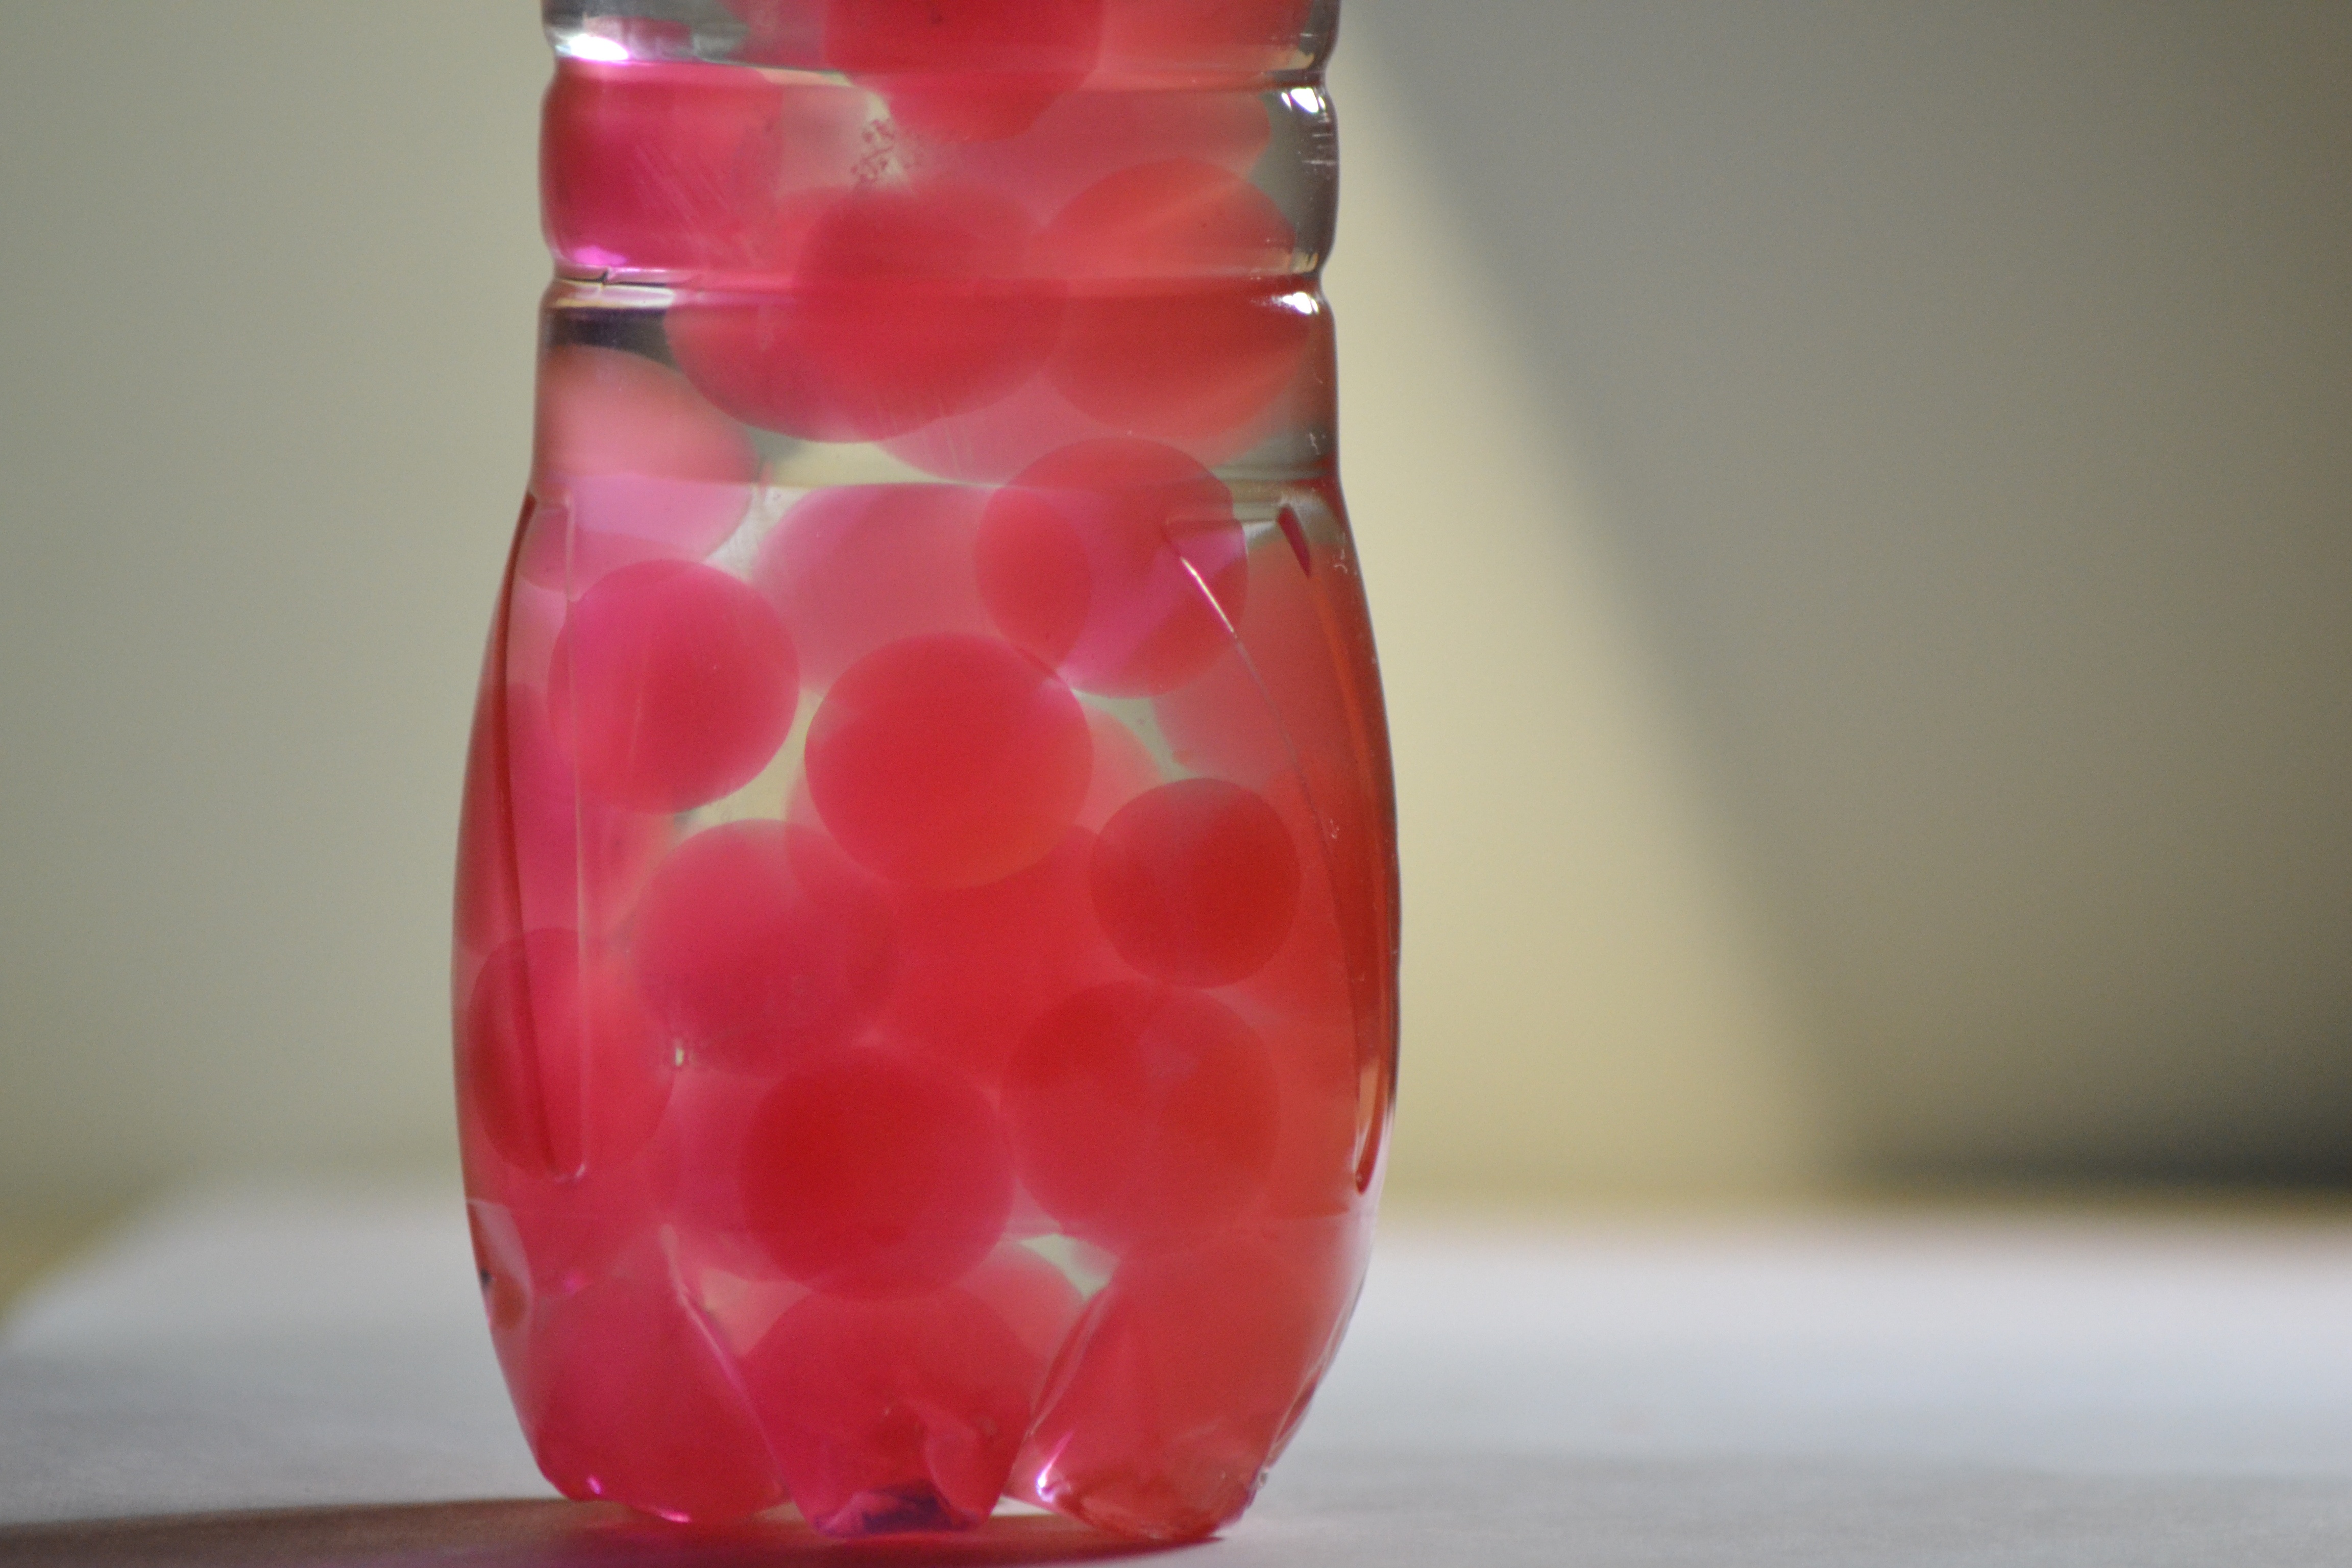
water, petal, glass, vase, food, red, produce, drink, bottle, pink, candle, lighting, bubbles